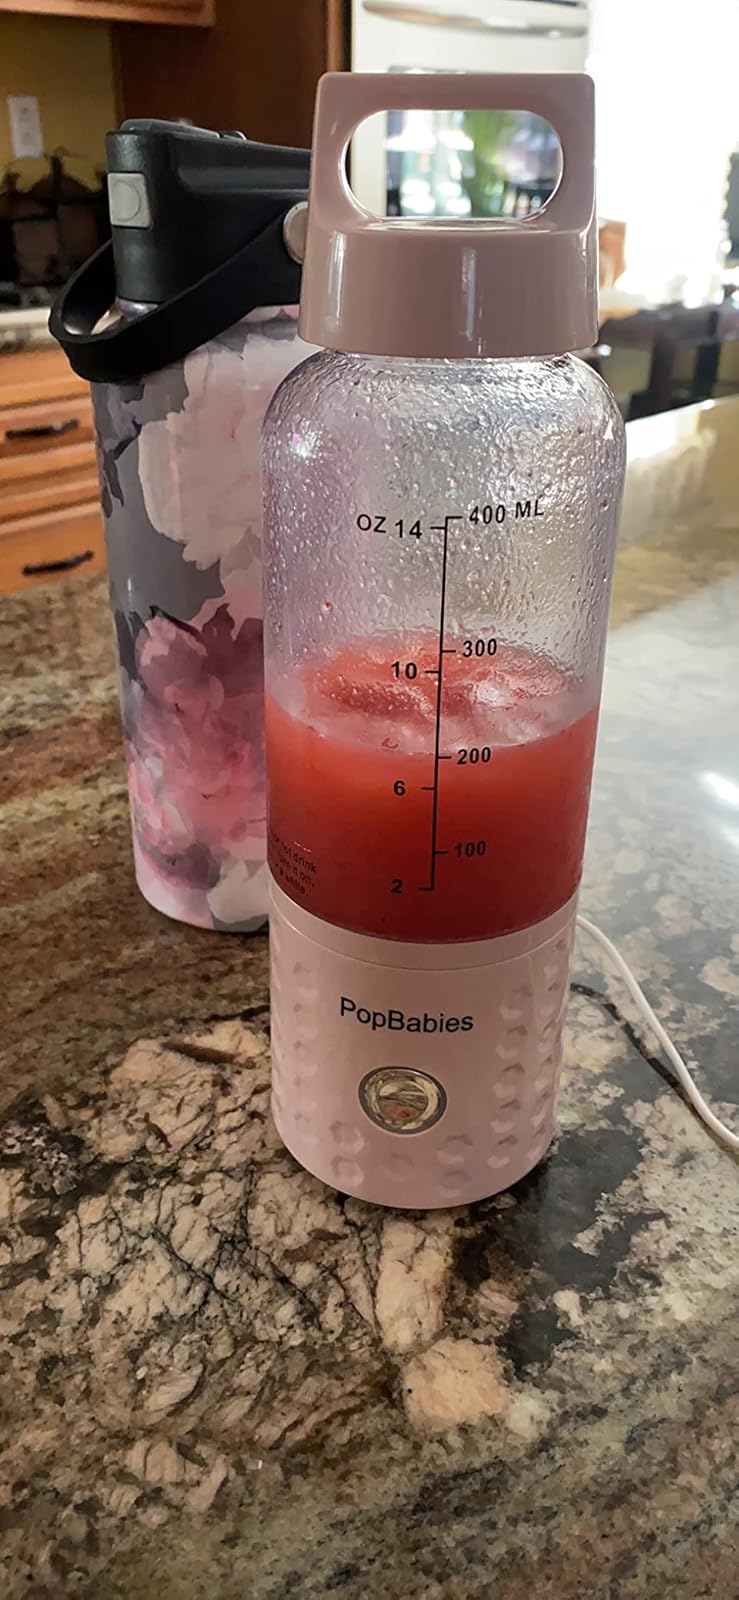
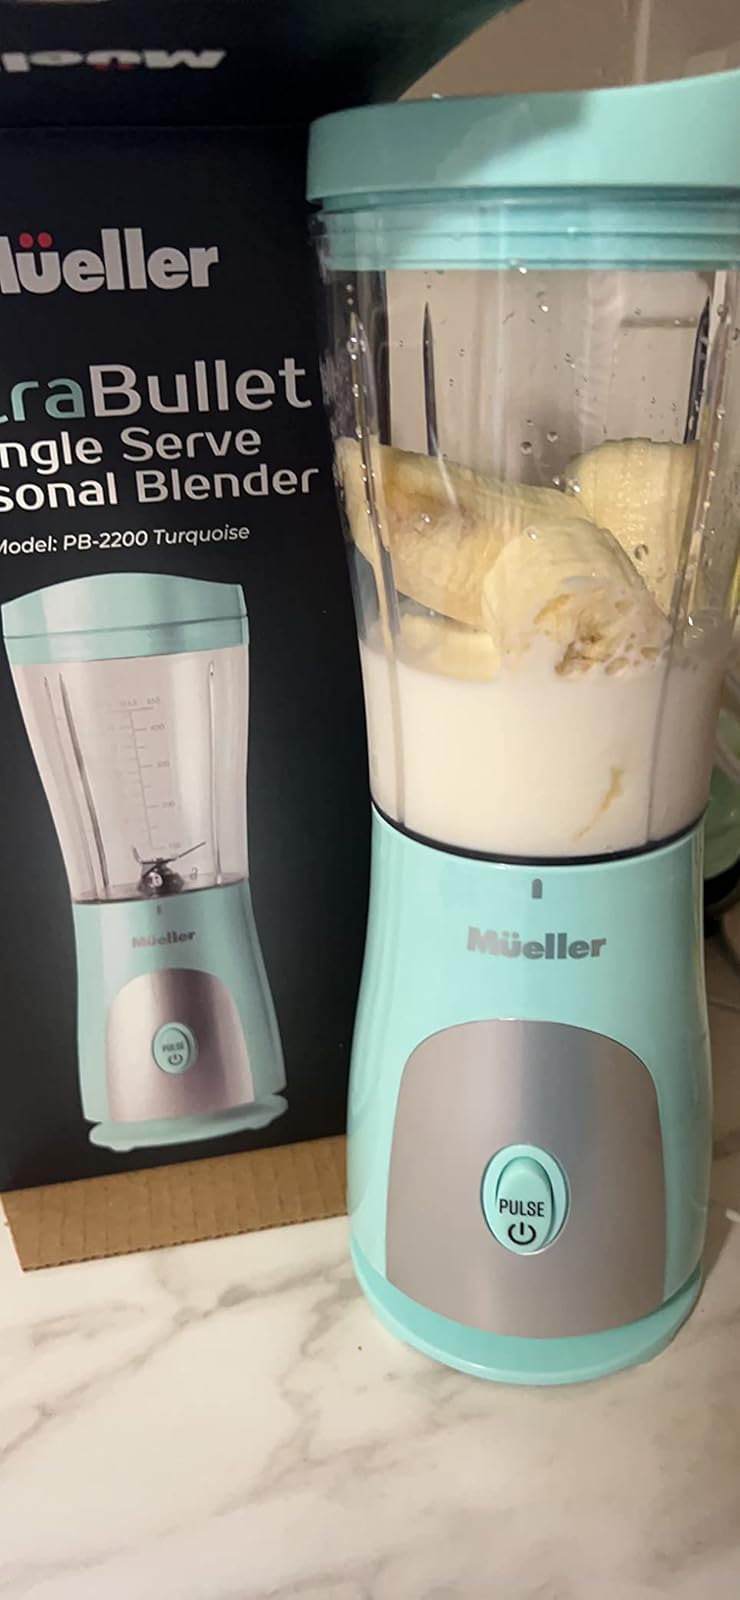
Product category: items_blender
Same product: no